Mary Buick

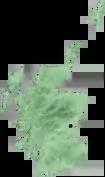
Birthplace of Mary Buick: Dundee, Scotland

Mary Buick was born in Dundee to parents Euphame Watson and Gideon Buick. Her surname is spelt in records as Buik and Buek variously. She was the daughter of a rope-maker.